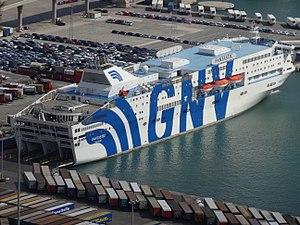
Grandi Navi Veloci est une compagnie maritime italienne créée en 1992 par Aldo Grimaldi. Elle débute ses activités en 1993. Rachetée en 2011 par Gianluigi Aponte, elle intègre le groupe MSC.
Grandi Navi Veloci est une compagnie maritime italienne créée en 1992 par Aldo Grimaldi. Elle débute ses activités en 1993. Rachetée en 2011 par Gianluigi Aponte, elle intègre le groupe MSC.
Le Fantastic est un cruise-ferry construit de 1994 à 1996 par les chantiers Nuovi Cantieri Apuania de Marina di Carrara en Italie pour la compagnie italienne Grandi Navi Veloci. Mis en service en juin 1996 sur les lignes entre le continent italien et la Sicile, il est aujourd'hui essentiellement positionné sur les lignes internationales de GNV entre l'Italie, la France, l'Espagne et le Maroc ainsi que sur la Tunisie.